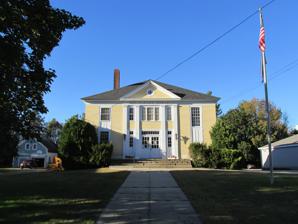
Building: LeRoy F. Pike Memorial Building
Country: United States of America
Year built: 1925
United States historic place LeRoy F. Pike Memorial Building U.S. National Register of Historic Places Show map of Maine Show map of the United States Location 17 Maple St., Cornish, Maine Coordinates 43°48′21″N 70°48′22″W / 43.80583°N 70.80611°W / 43.80583; -70.80611 Area 0.7 acres (0.28 ha) Built 1925 ; 100 years ago ( 1925 ) Architect John Calvin Stevens ; John Howard Stevens Architectural style Colonial Revival NRHP reference No. 07000010 Added to NRHP February 7, 2007 The LeRoy F. Pike Memorial Building is the town hall of Cornish, Maine .  It is located at 17 Maple Street ( Maine State Route 25 ).  It was built in 1925-26 to a design by John Calvin Stevens and John Howard Stevens , with funds willed to the town by the widow of LeRoy F. Pike, a local businessman and politician.  The building was listed on the National Register of Historic Places in 2007. Description and history The Pike Memorial Building is located in the main village of Cornish, a rural town in northern York County, Maine .  It is set on the north side of Maple Street, the major east-west route through the village, just west of its central area.  It is set back from the road, with a grassy front yard that has a concrete walk leading to a flight of low steps providing access to the building.  It is a two-story wood frame structure, set on a high concrete foundation, with a high-pitched hip roof.  The central portion of the front (south-facing) facade is demarcated by a gable in the roof, and four pilasters , two on either side of the double-door entrance.  Between each pair of pilasters are narrow windows on the first and second level, and there is a three-part window above the entrance.  Sash windows flank this entrance section on either side, with wooden panels separating the windows on the first and second floors.  The building houses town offices and a large auditorium space. LeRoy F. Pike was a Cornish native, lumberman, and local politician who served for many years in a variety of civic roles, including as town selectman, moderator, and constable.  He died in 1915, and his widow, who died in 1922, willed to the town about $20,000 for the construction of a municipal building.  The town retained Portland architect John Calvin Stevens and his son John Howard Stevens to design this Colonial Revival structure, which was completed in 1926.  The building, in addition to housing town offices, has been used since then for municipal elections, and its auditorium has been used for all types of civic and private events. See also National Register of Historic Places listings in York County, Maine References